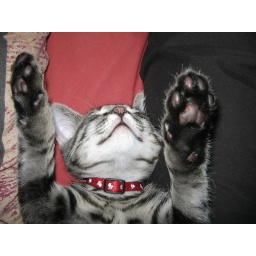
Vicky's kitten Felix sleeping on his back in the car.